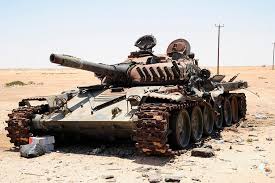
Label: T-72